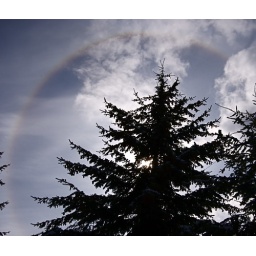
Sun dog and spirits in the sky